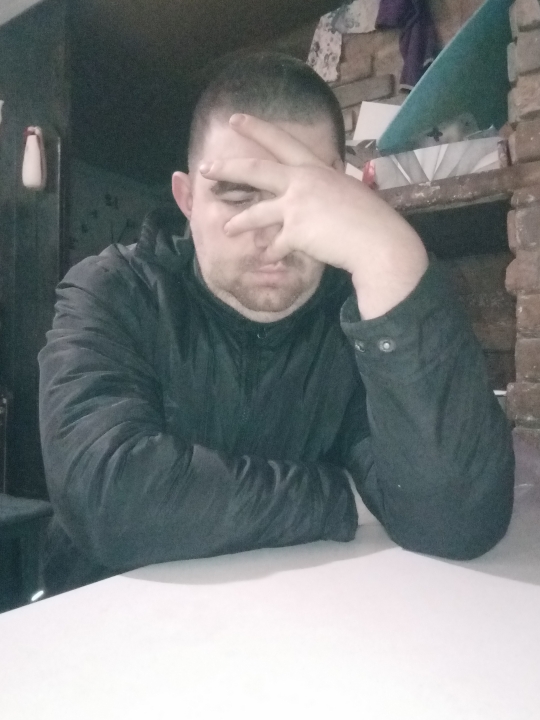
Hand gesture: no_gesture